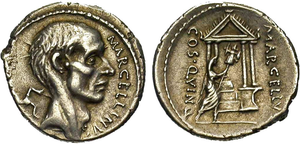
Férétrien est l'une des épiclèses du dieu romain Jupiter. Un temple lui est dédié à Rome sur le Capitole.
Les dépouilles opimes sont les trophées pris par un général romain sur un chef ennemi tué en combat singulier dont la consécration constitue l'honneur suprême pour le général victorieux, conférant un prestige plus important encore que la célébration d'un triomphe. Selon la tradition, cet honneur n'a été décerné que trois fois dans toute l'histoire romaine, la première fois à Romulus en 748 av. J.-C., la deuxième fois à Aulus Cornelius Cossus en 437 av. J.-C. et la troisième et dernière fois à Marcus Claudius Marcellus en 222 av. J.-C.